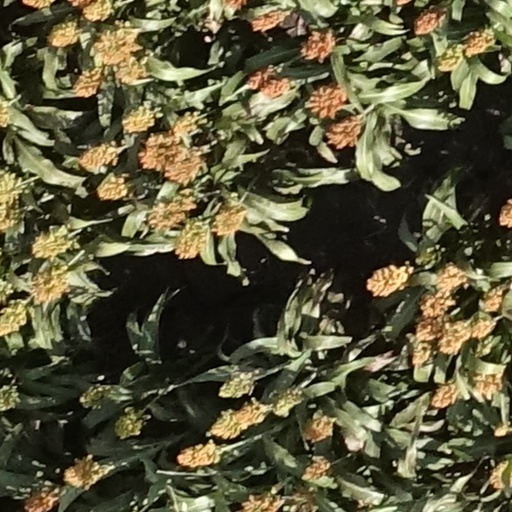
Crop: sorghum